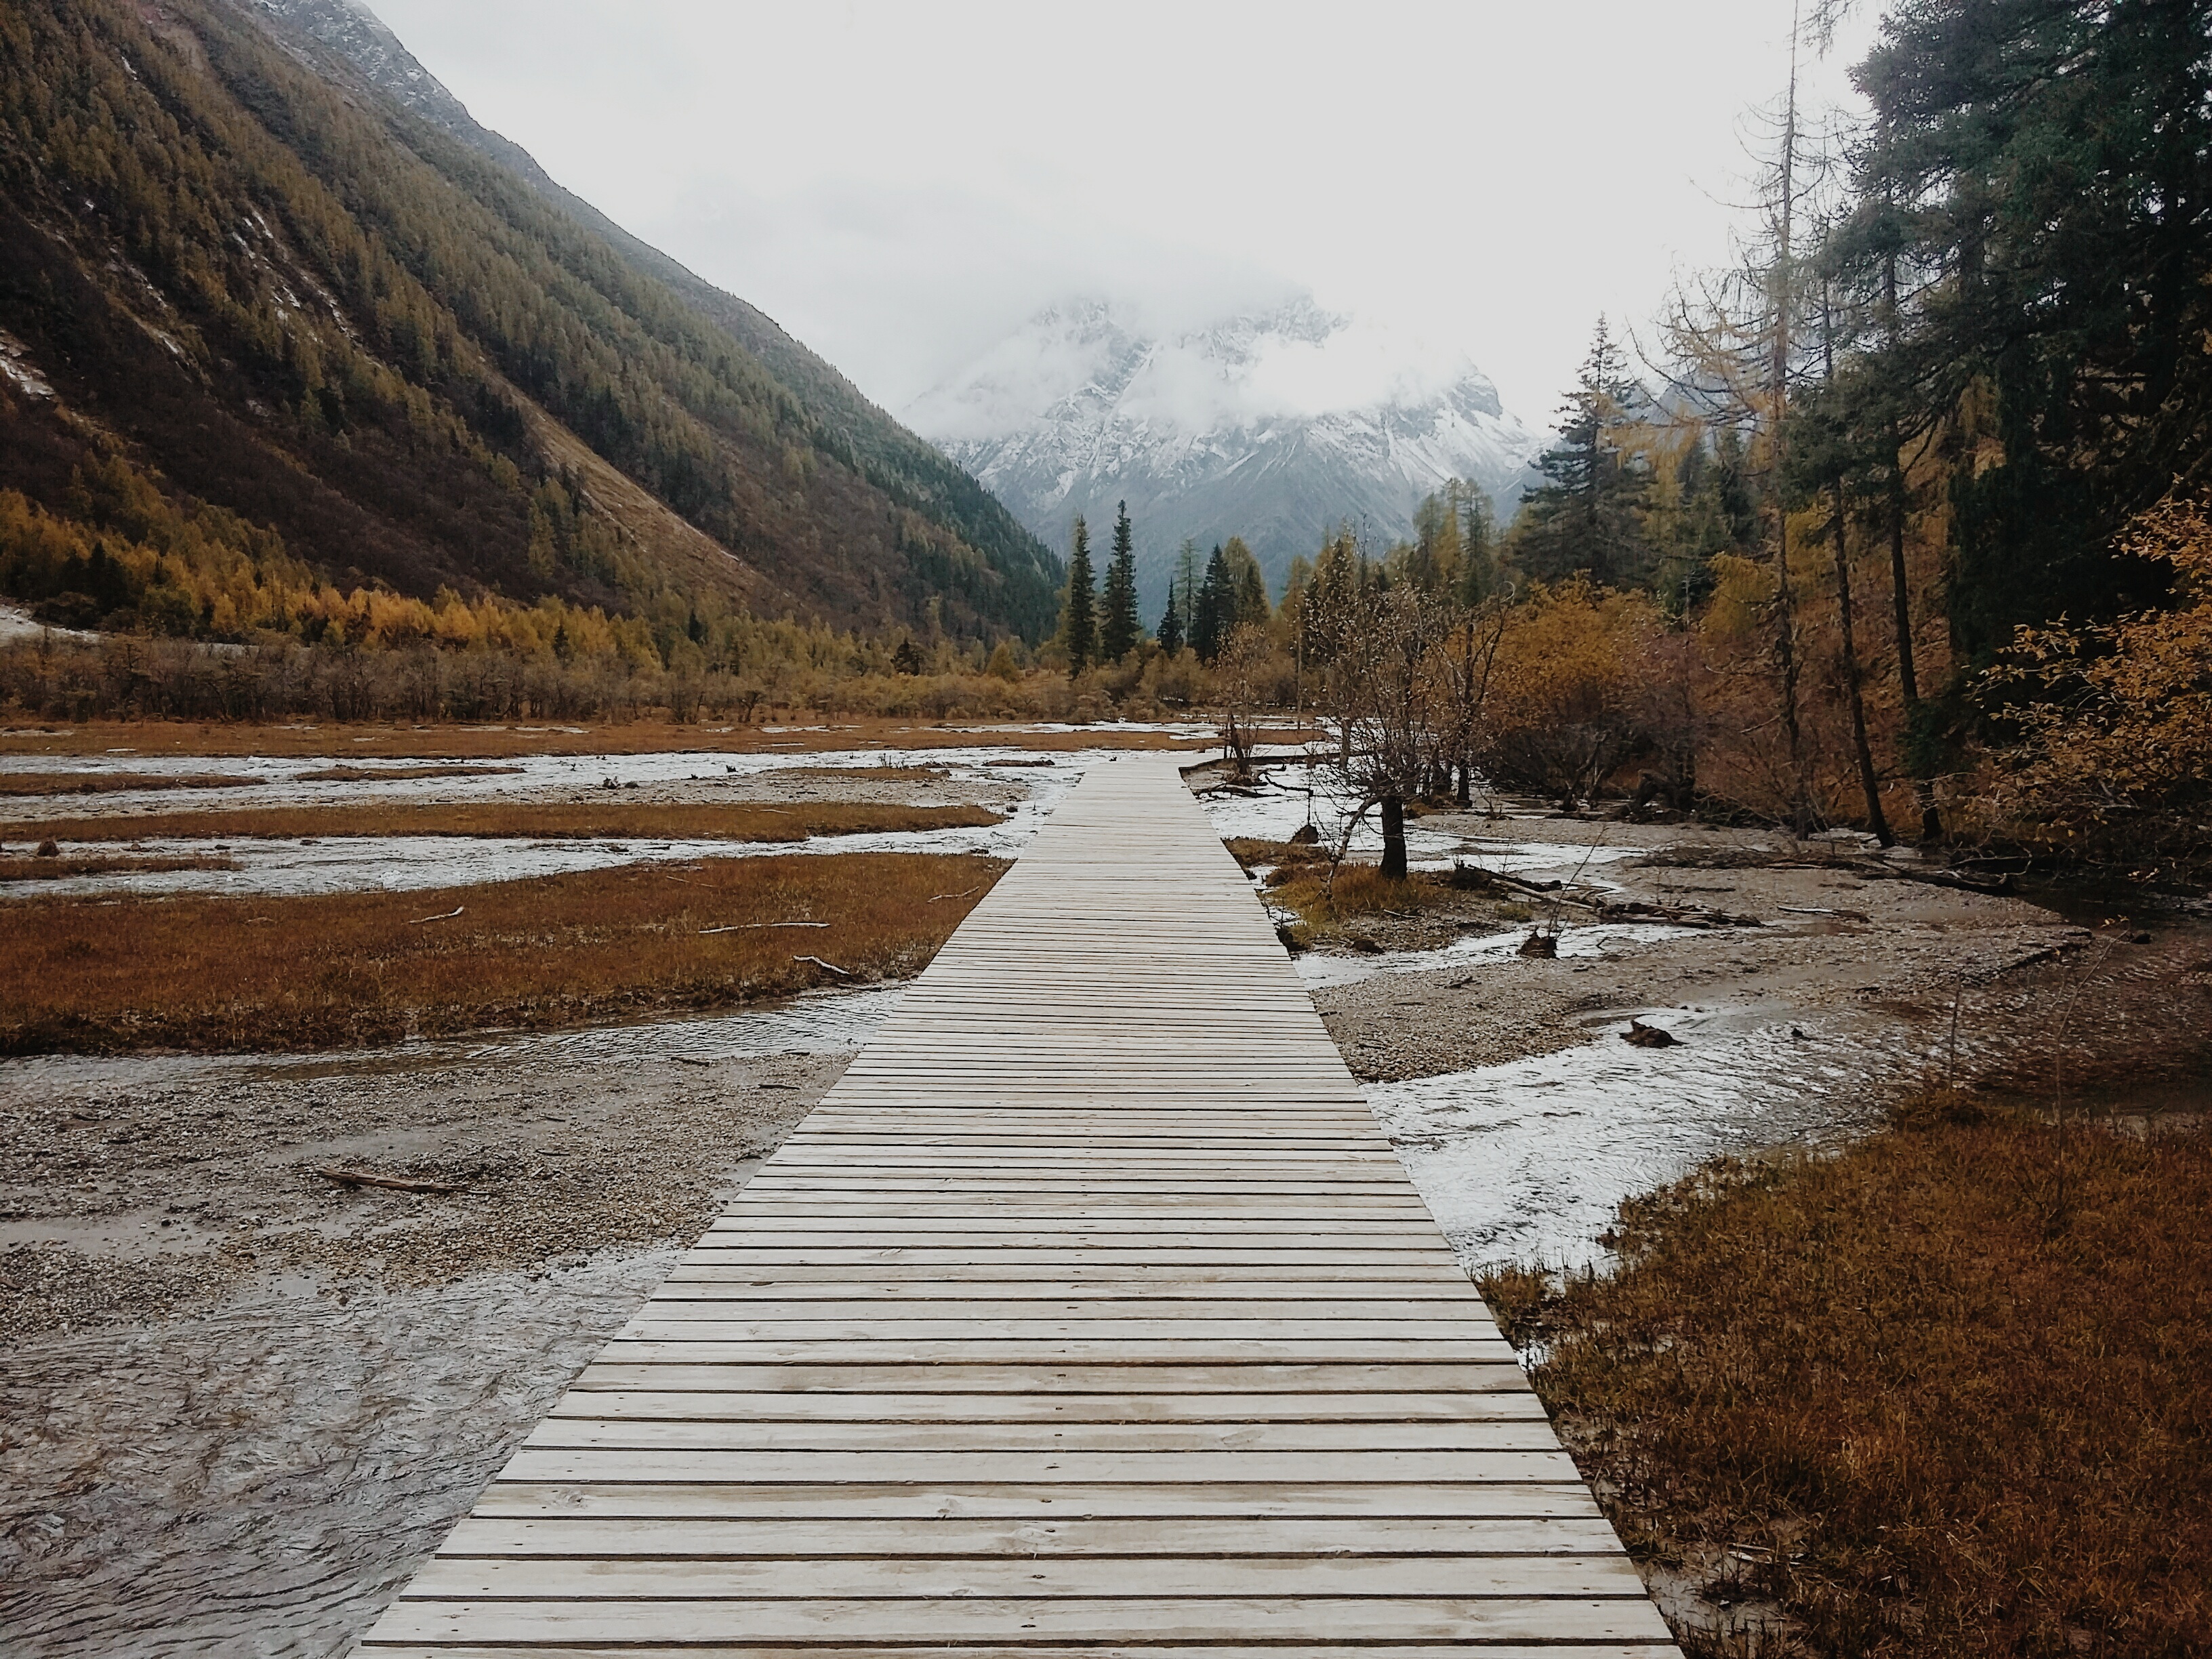
landscape, wilderness, road, trail, lake, river, walkway, reflection, autumn, reservoir, season, infrastructure